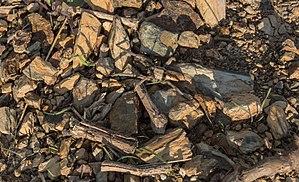
Hogna radiata radiata (Fausse tarentule).
Hogna radiata est une espèce d'araignées aranéomorphes de la famille des Lycosidae. Elle est nommée en français Tarentule radiée, Fausse tarentule ou Hogna rayée.